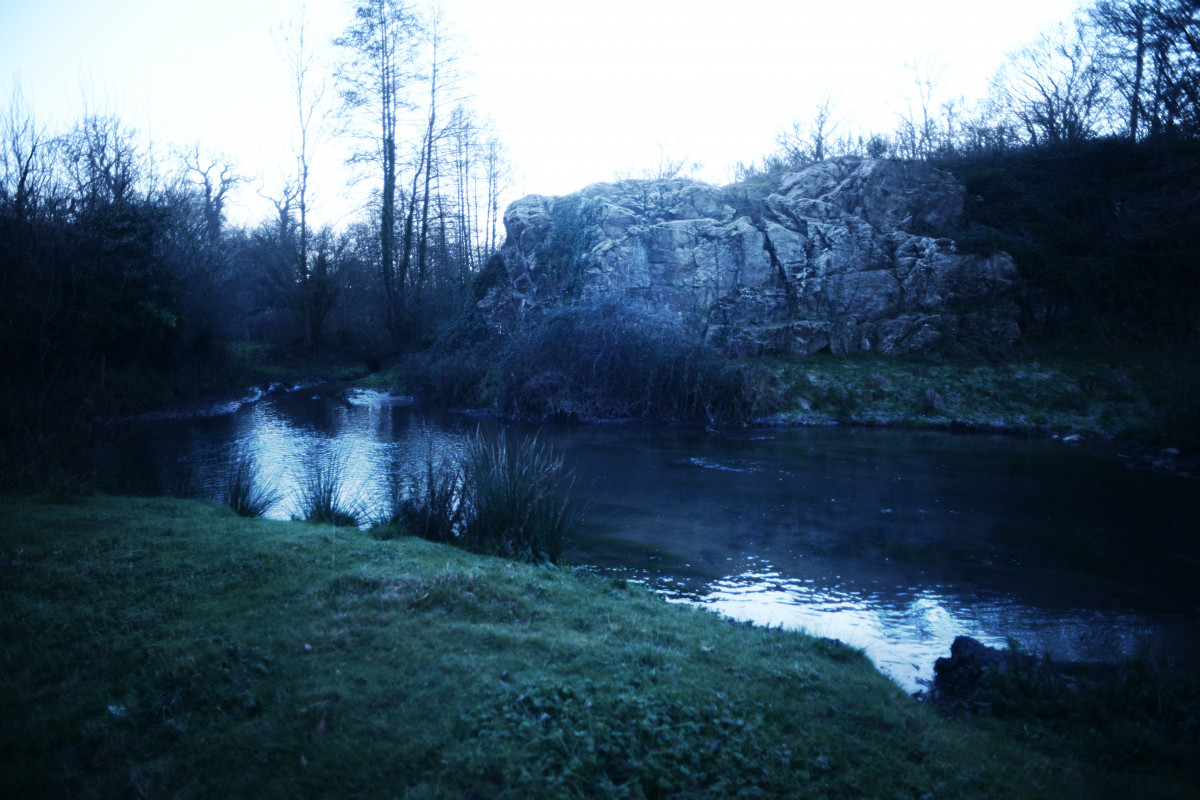
Tags: nature, forest, wilderness, light, mist, sunlight, morning, lake, river, stream, ice, reflection, darkness, body of water, habitat